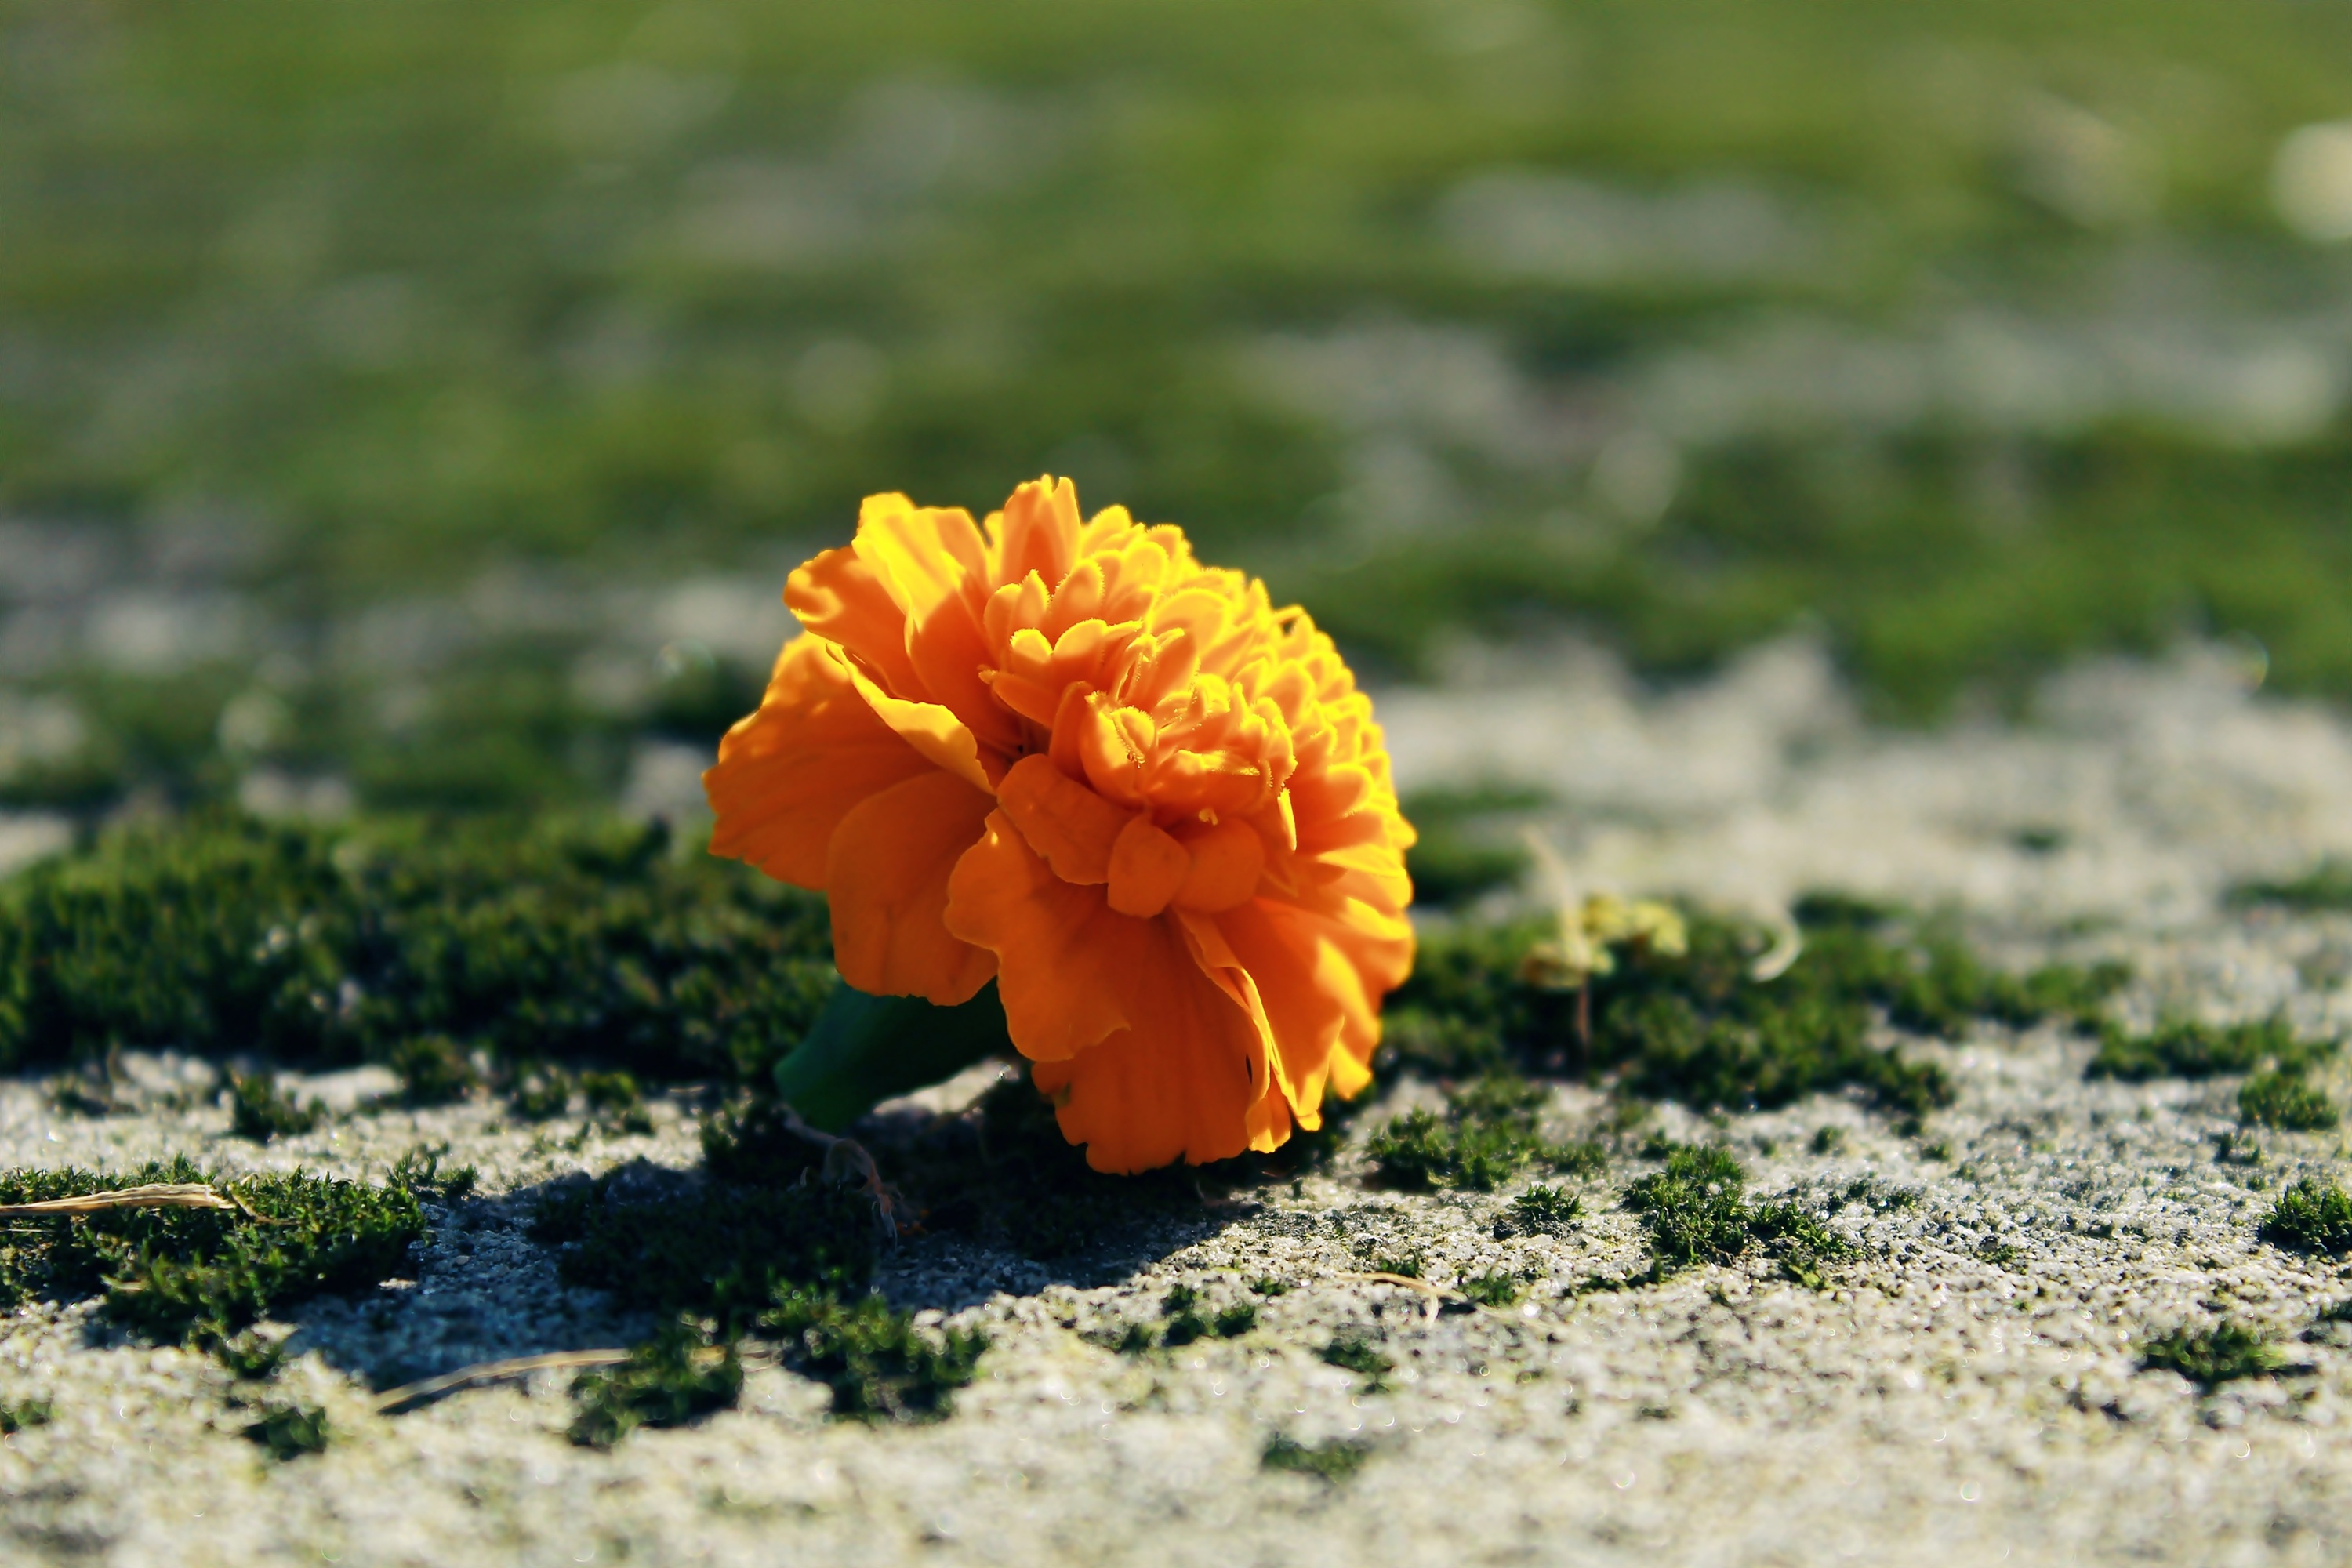
nature, blossom, plant, ground, leaf, flower, petal, bloom, stone, summer, moss, decoration, botany, yellow, close, flora, deco, wildflower, decorative, poppy, mossy, marigold, macro photography, flowering plant, stone floor, land plant